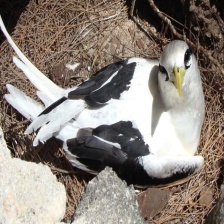
Species: WHITE TAILED TROPIC
Scientific name: PHAETHON LEPTURUS